Answer in natural language. Which point is closer to the camera taking this photo, point A  or point B? Choose between the following options: B or A
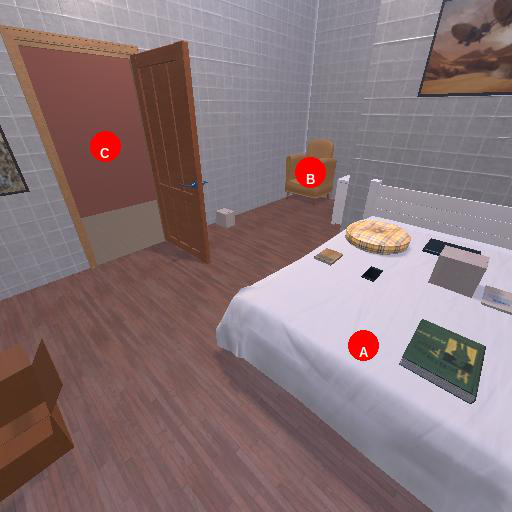
<answer>A</answer>